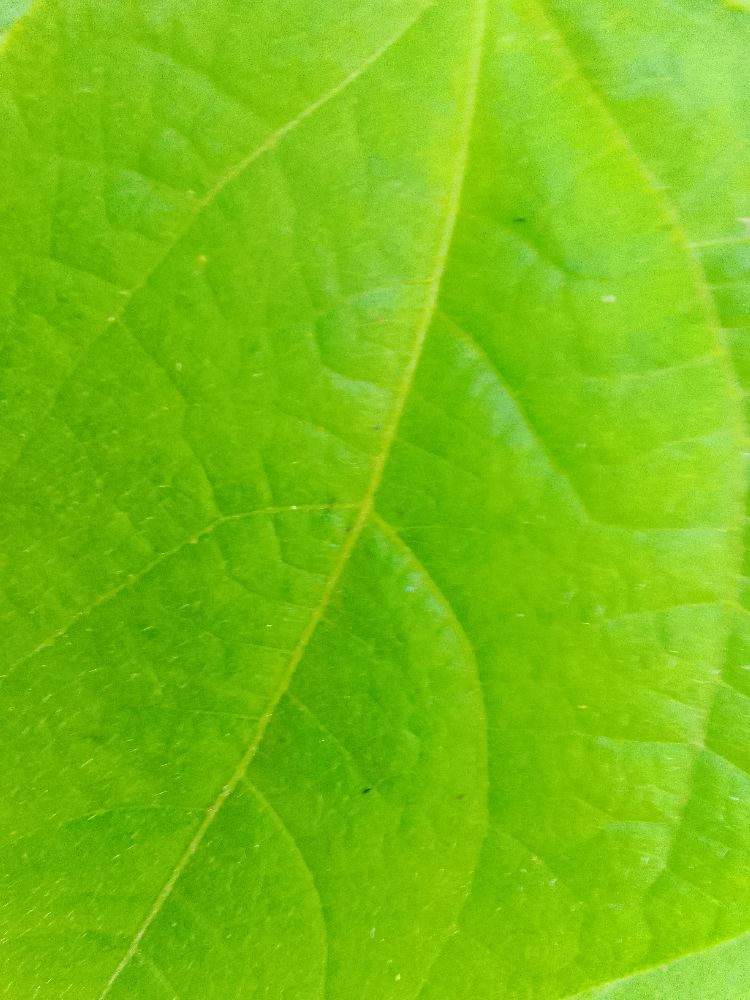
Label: healthy